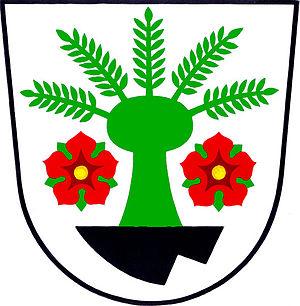
Suchá Loz est une commune du district d'Uherské Hradiště, dans la région de Zlín, en Tchéquie. Sa population s'élevait à 1 148 habitants en 2018.